Outline of France

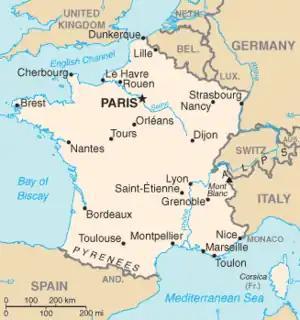
Map showing France and its neighbours

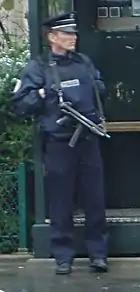
A policeman armed with a submachine gun guarding a police station in Paris

Emmanuel Macron, current President of France